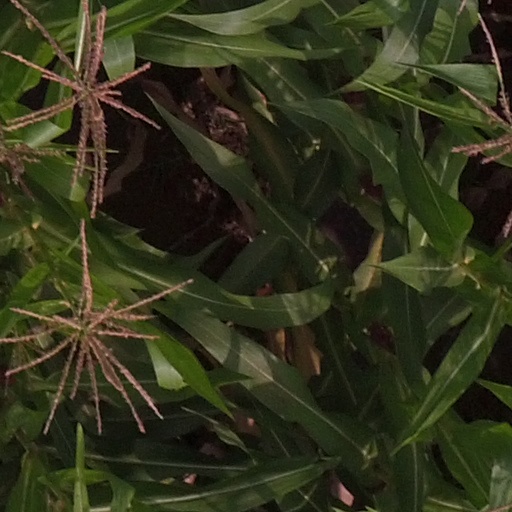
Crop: maize; corn